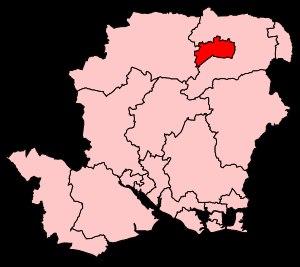
La circonscription de Basingstoke est une circonscription électorale anglaise située dans le Hampshire, et couvrant la ville de Basingstoke. Elle est représentée à la Chambre des Communes du Parlement britannique depuis 2005 par Maria Miller du Parti conservateur.